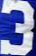
Number: 3